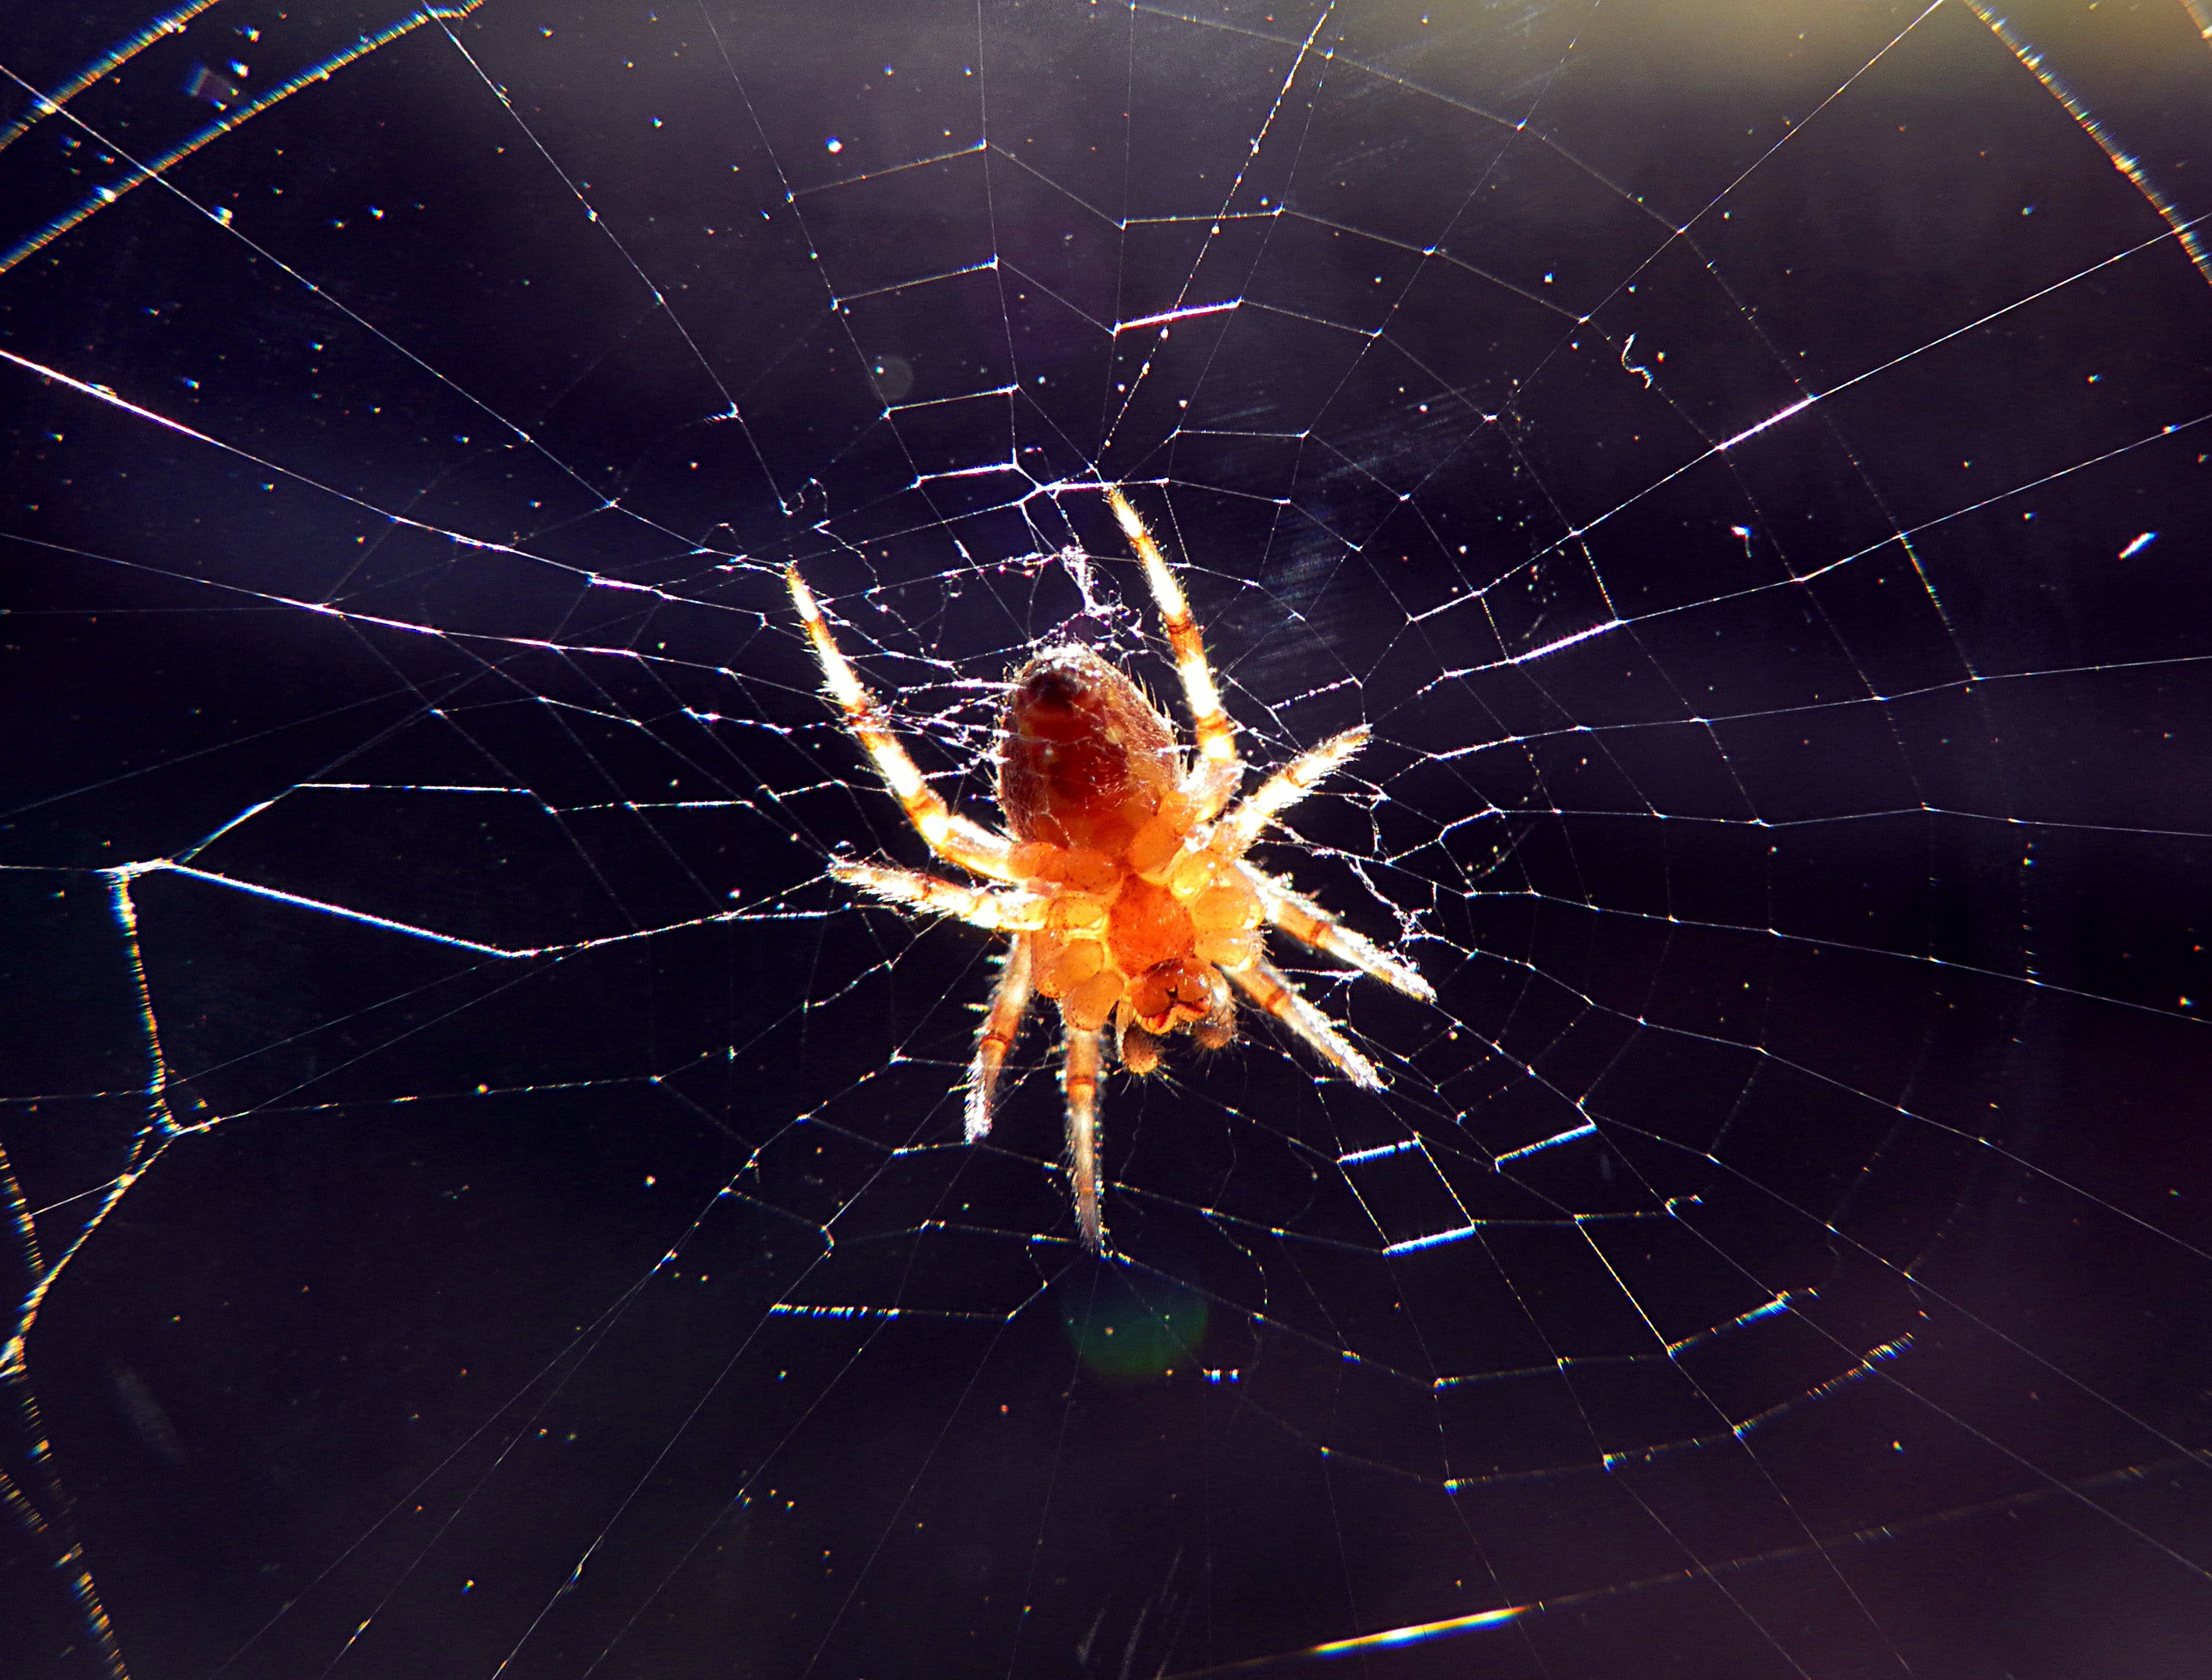
nature, macro, circle, invertebrate, spider web, spider, animals, symmetry, arachnid, naturaleza, ggl1, animales, macro photography, astronomical object